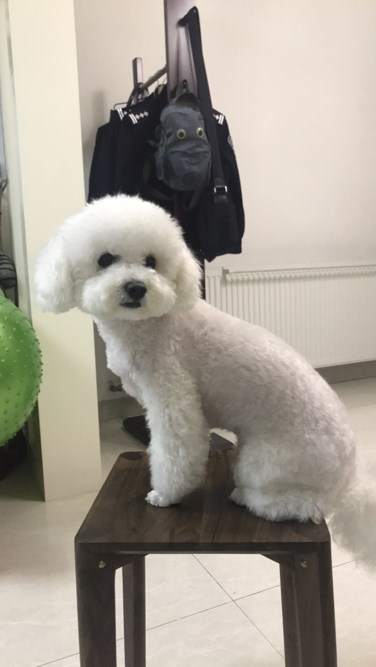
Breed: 3083-n000117-Bichon_Frise